Siberian ibex

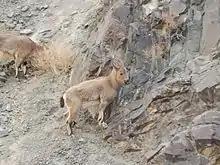
Females near Kargil, Ladakh, India

Though some recent authorities treat the species as monotypic, others have recognized four subspecies, based mainly on differences in total size, size of horns and colour of pelage: